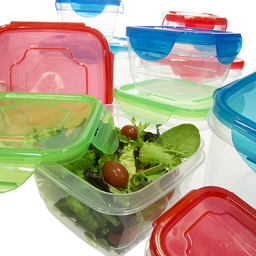
Label: plastic